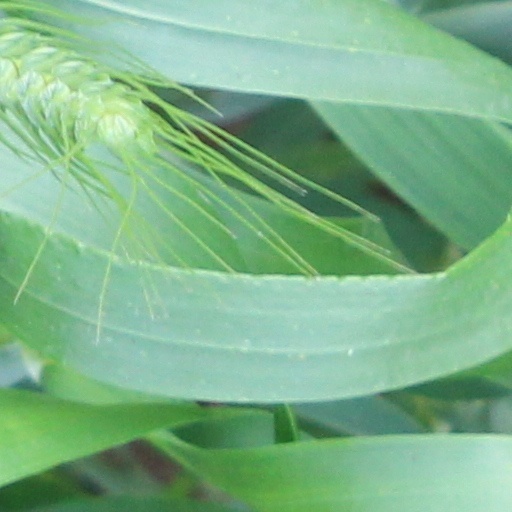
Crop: wheat